Oregon Shakespeare Festival

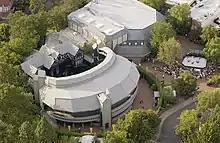
Aerial view of Elizabethan and Bowmer Theatres during a Green Show (see below)

The Oregon Shakespeare Festival (OSF) is a regional repertory theatre in Ashland, Oregon, United States, founded in 1935 by Angus L. Bowmer. From late April through December each year, the Festival now offers 800 to 850 matinee and evening performances of a wide range of classic and contemporary plays not limited to Shakespeare to a total annual audience of nearly 400,000. The Festival welcomed its millionth visitor in 1971, its 10-millionth in 2001, and its 20-millionth visitor in 2015. At any given time between five and eleven plays are offered in daily rotation six days a week in its three theatres.